Joe Peters

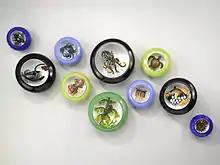
Joe Peters and Peter Muller collaboration 2009

In 2005, Joe Peters and Peter Muller met at Snowfarm. Furnace and Flame, a collaboration between the two artists, began in 2008. Their collaborative works have received several awards.